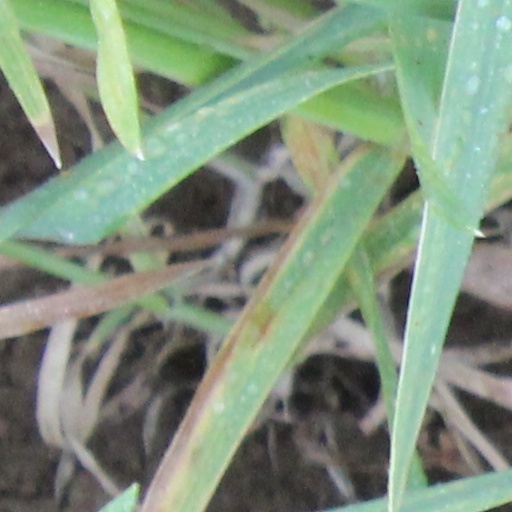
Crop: wheat